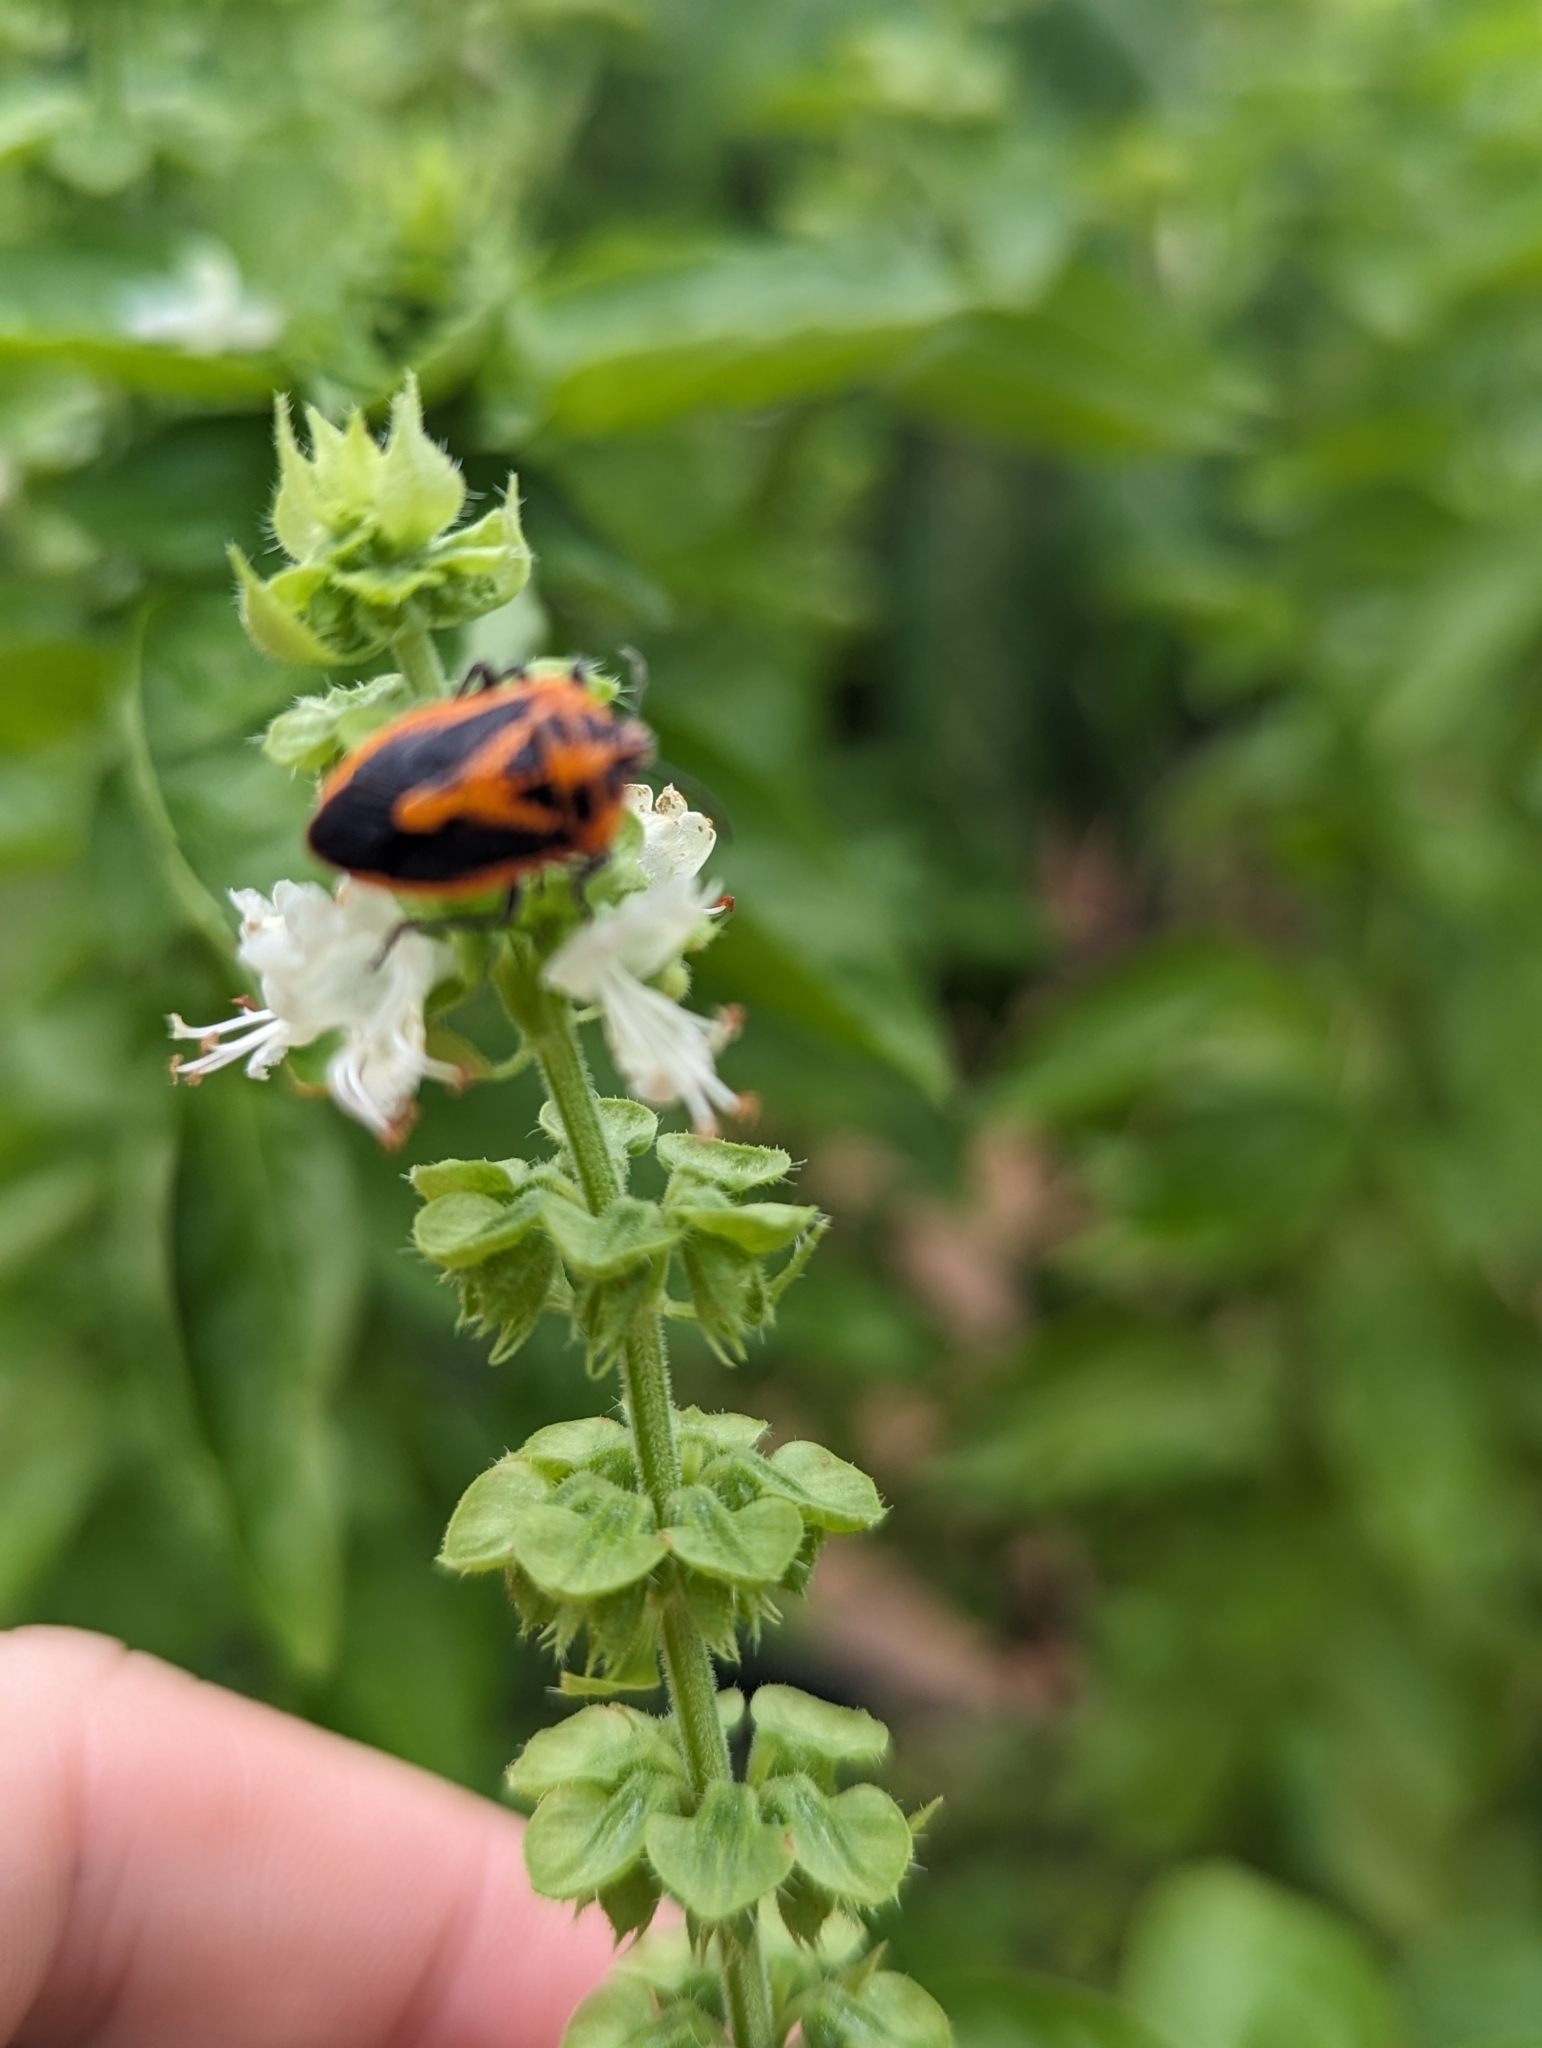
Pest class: stink_bug